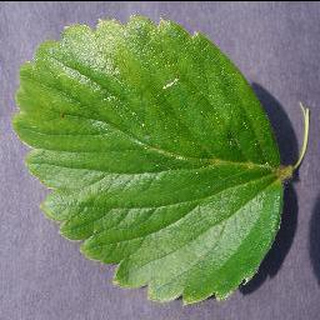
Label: healthy_strawberry